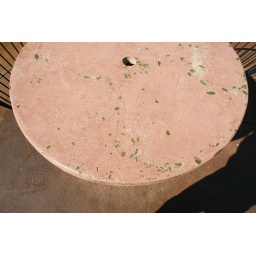
Decorative green glass set in a cement table top.